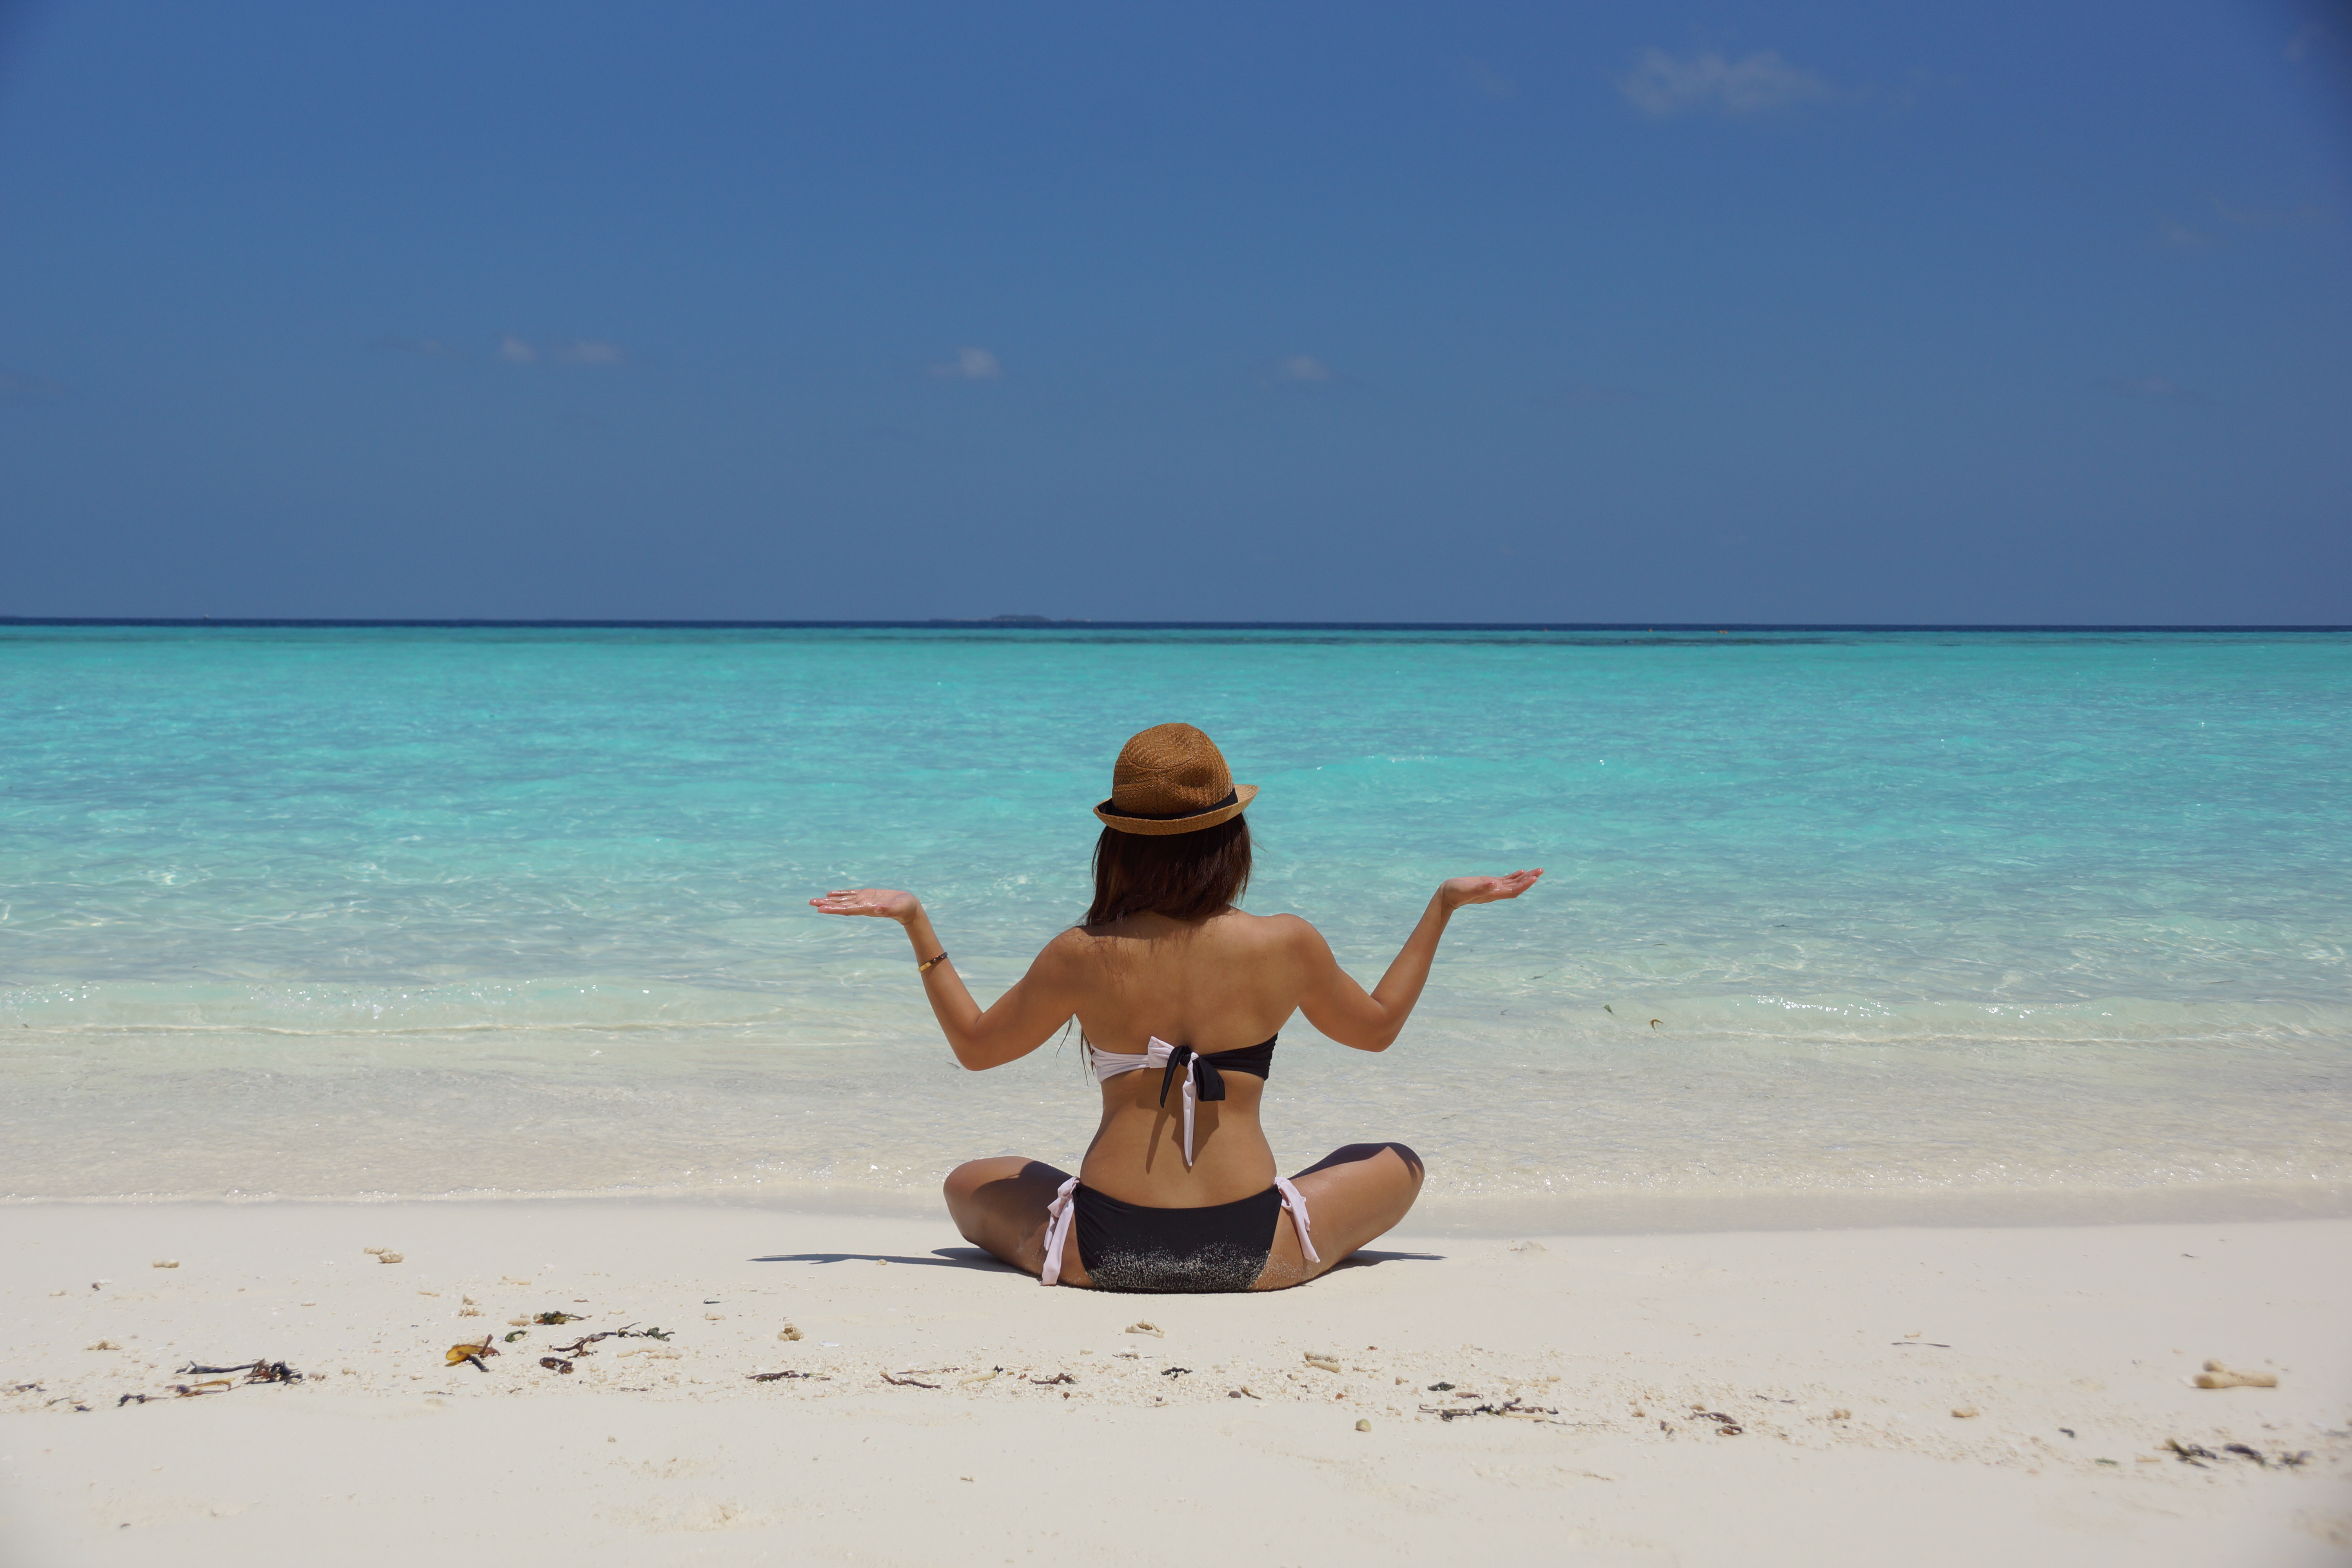
beach, sea, water, nature, sand, ocean, horizon, person, people, sky, girl, sun, sunlight, shore, summer, vacation, tourist, sunbathing, young, lifestyle, bikini, body of water, swimwear, blue sky, relaxing, girlfriend, relaxation, women, swimsuit, beachlife, yoga, beauty, beautiful, sexy, tanning, vacations, adult, maldives, blue water